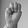
ASL letter: M